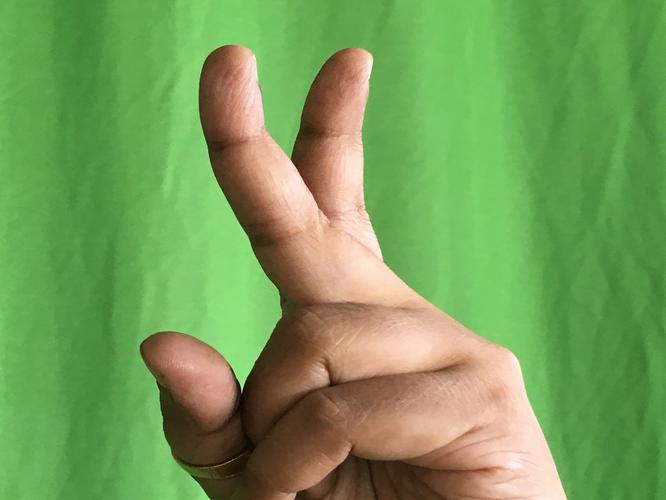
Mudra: Katrimukha
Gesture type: single_hand